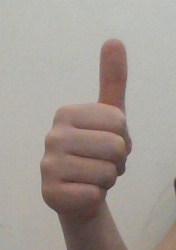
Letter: aleff